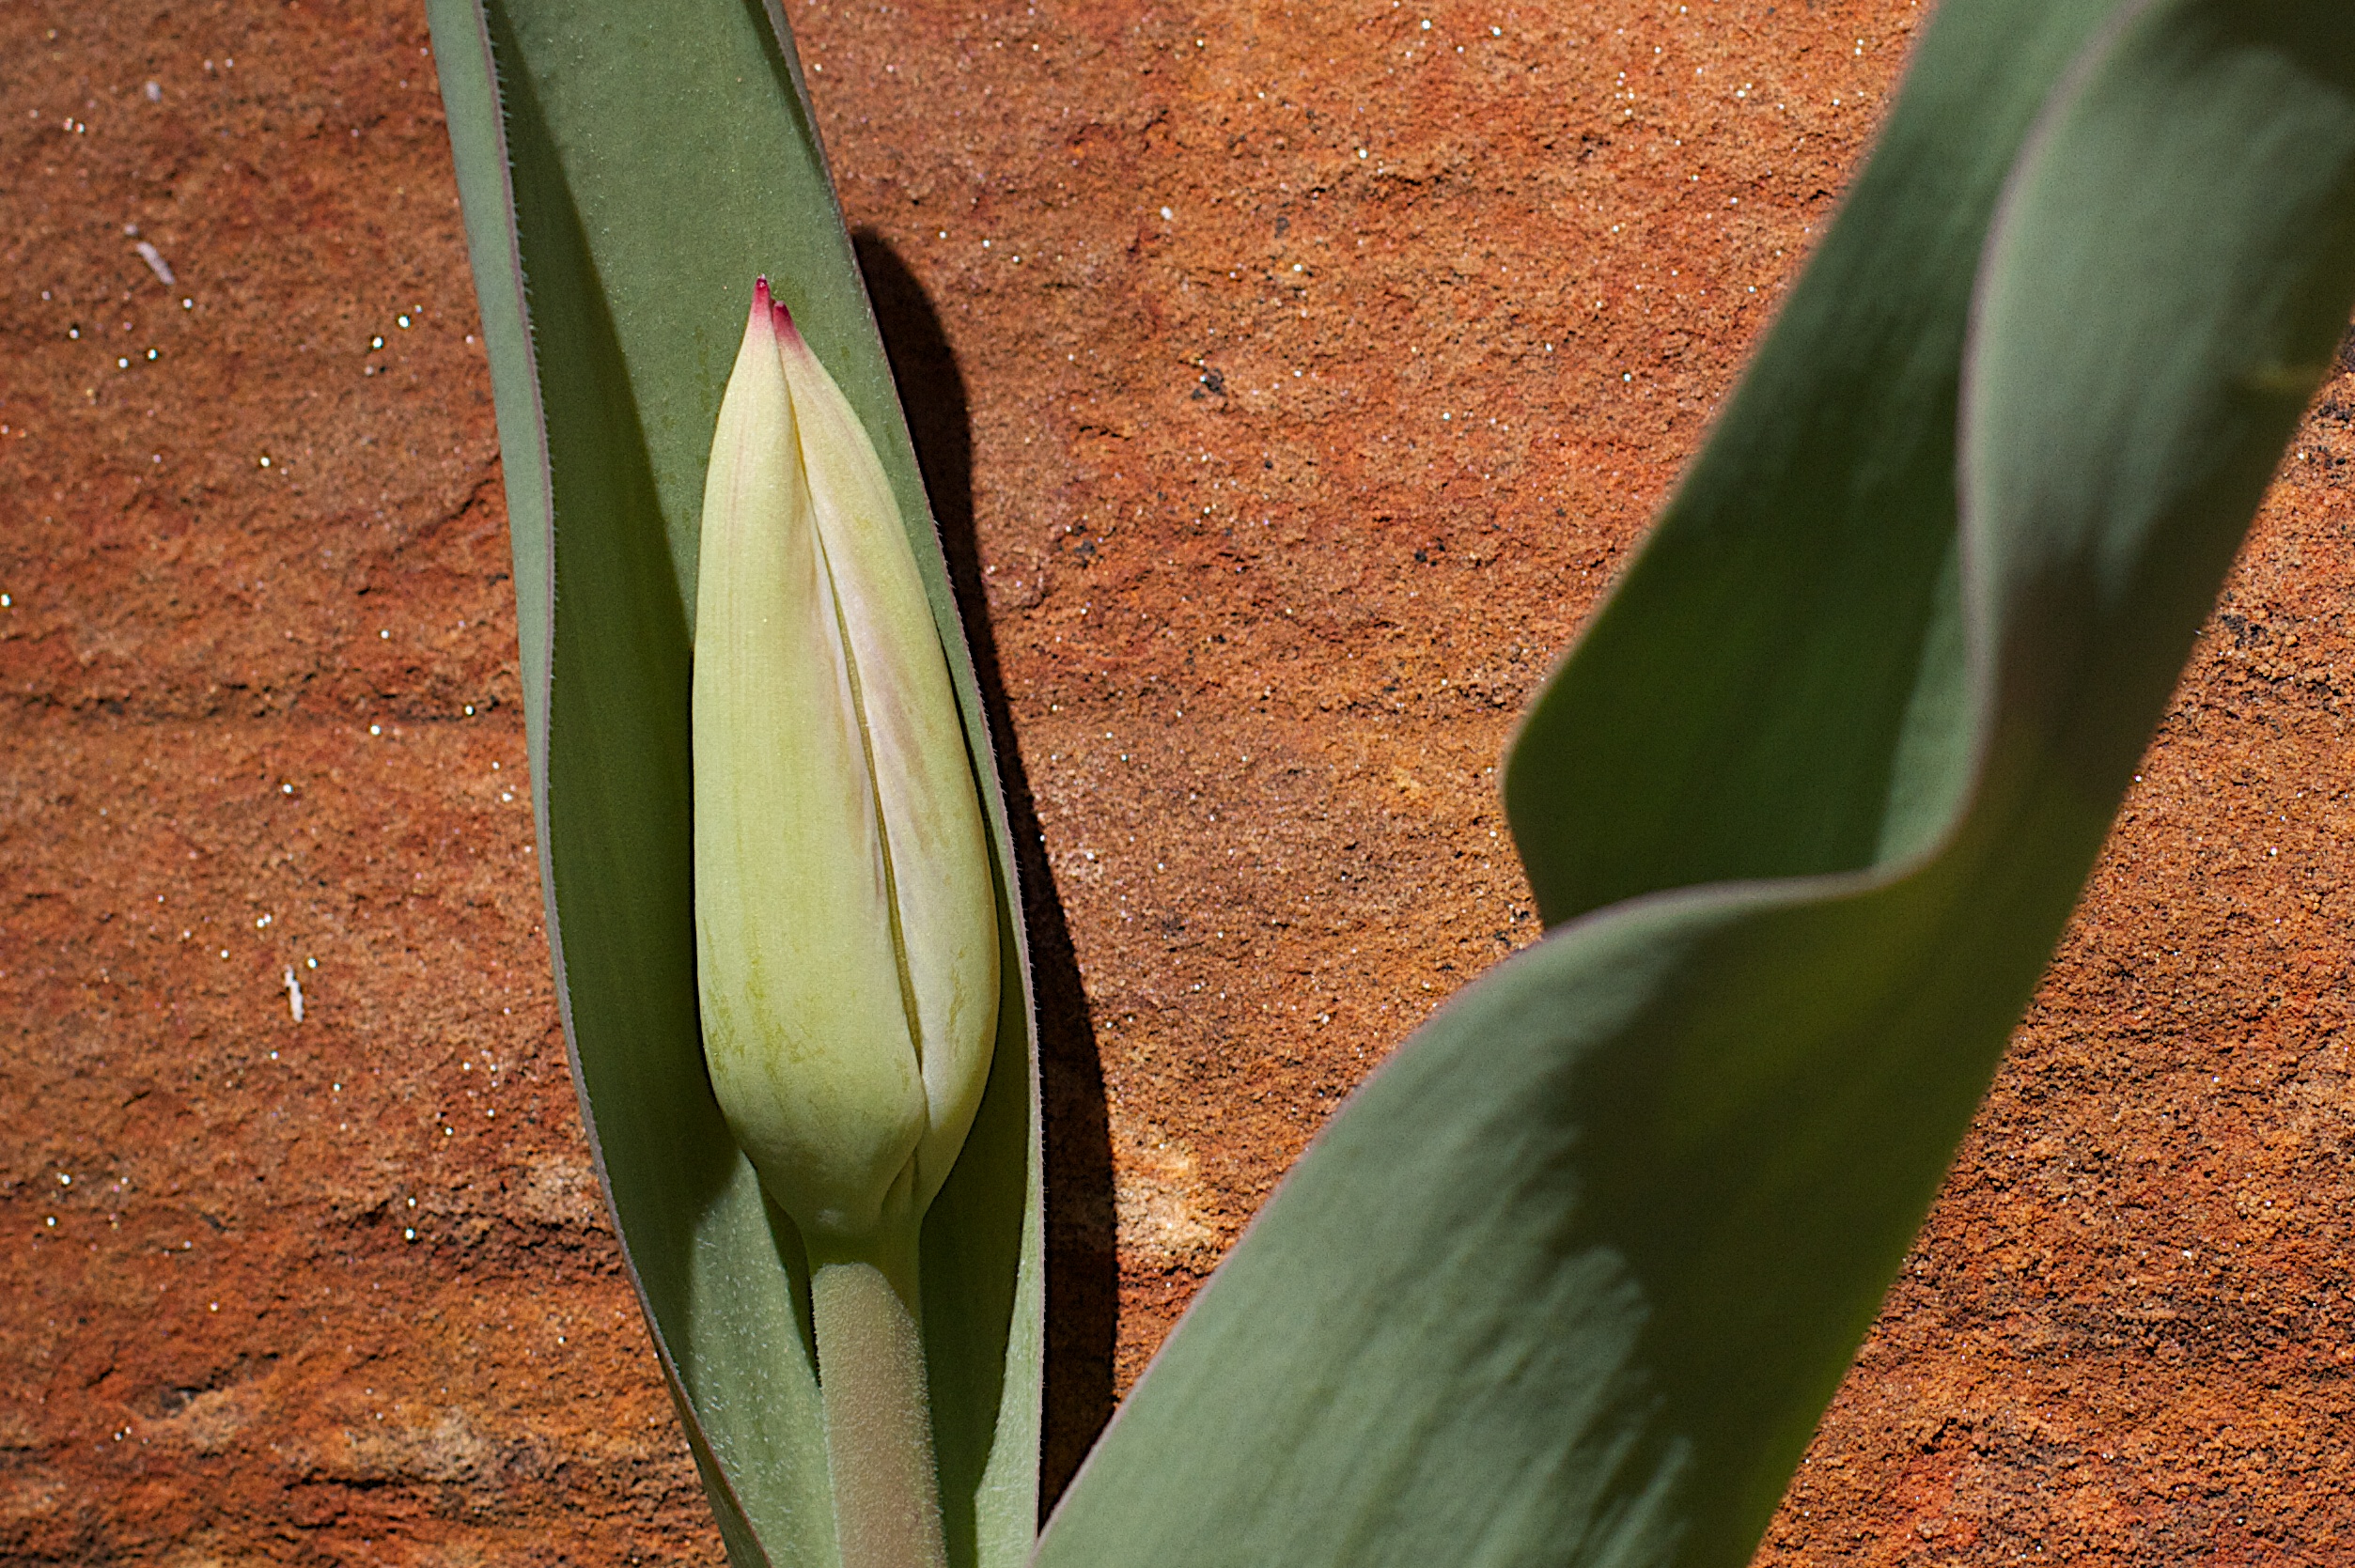
grass, plant, leaf, flower, tulip, green, soil, botany, flora, arum, macro photography, flowering plant, grass family, plant stem, land plant